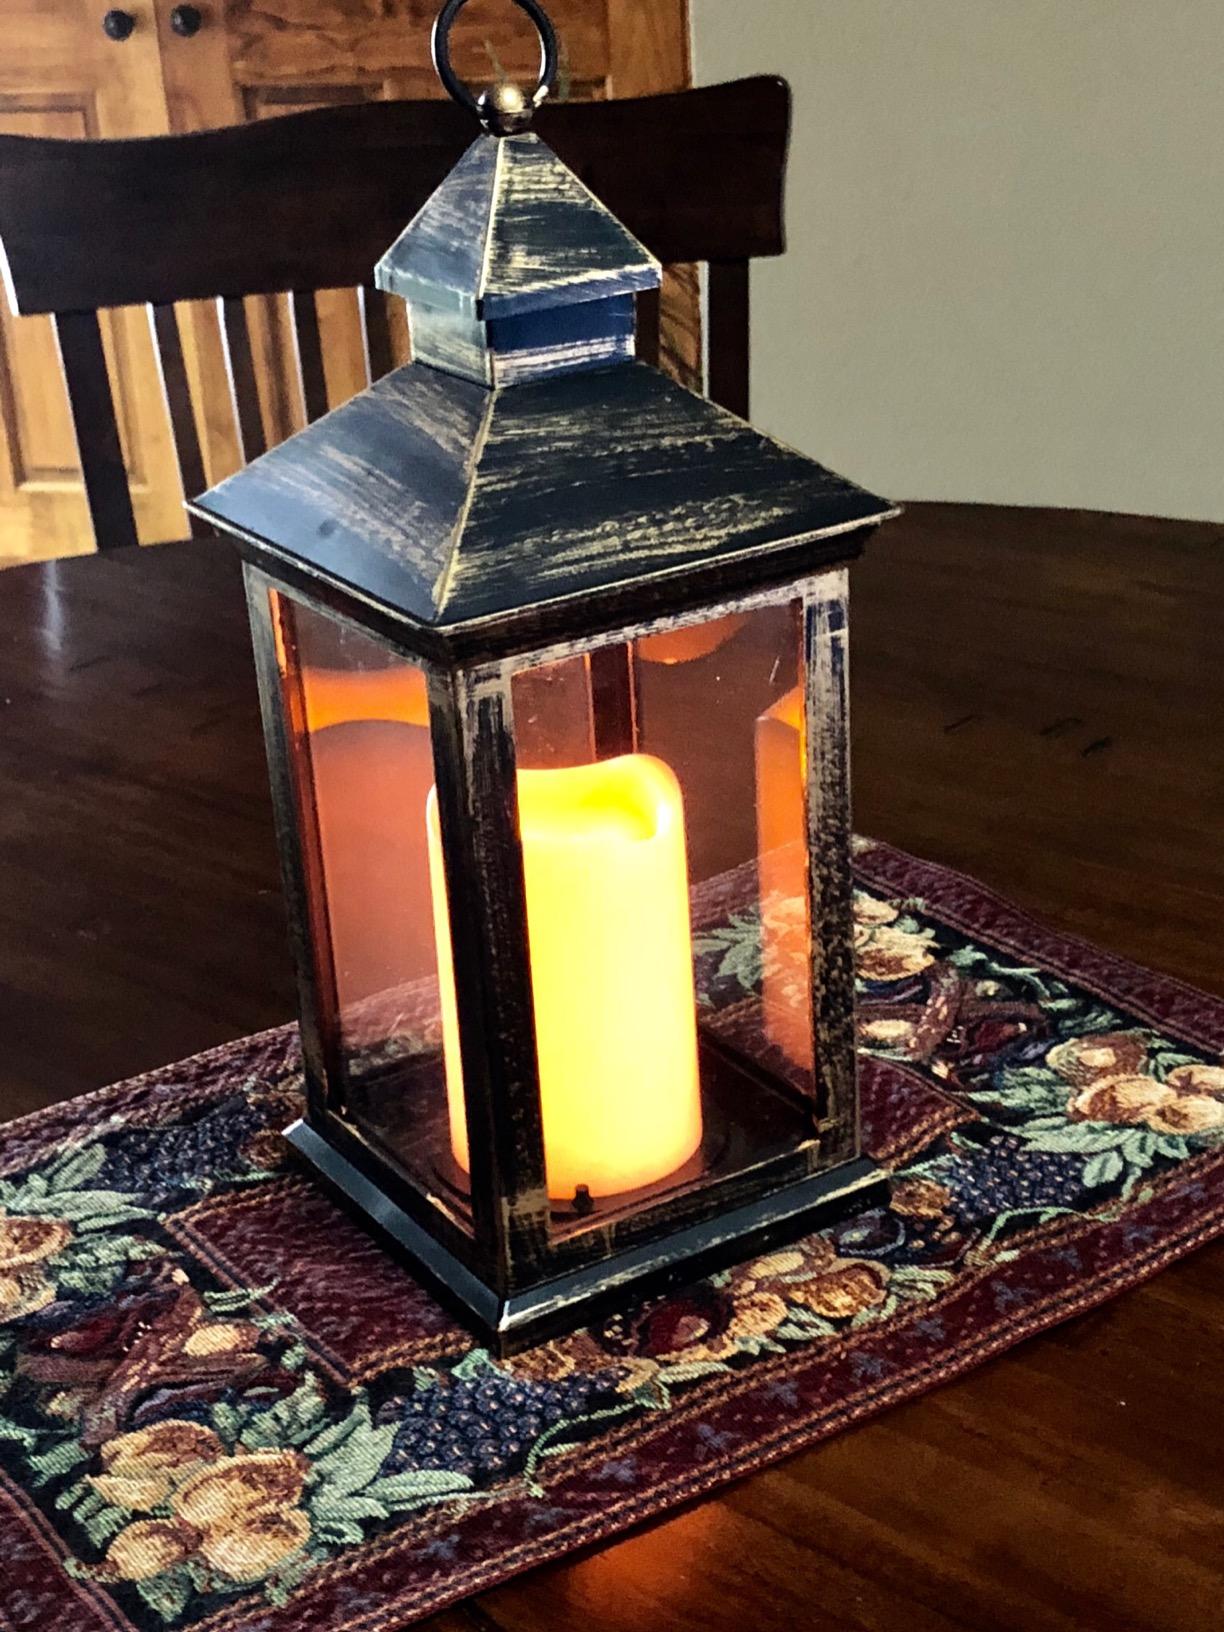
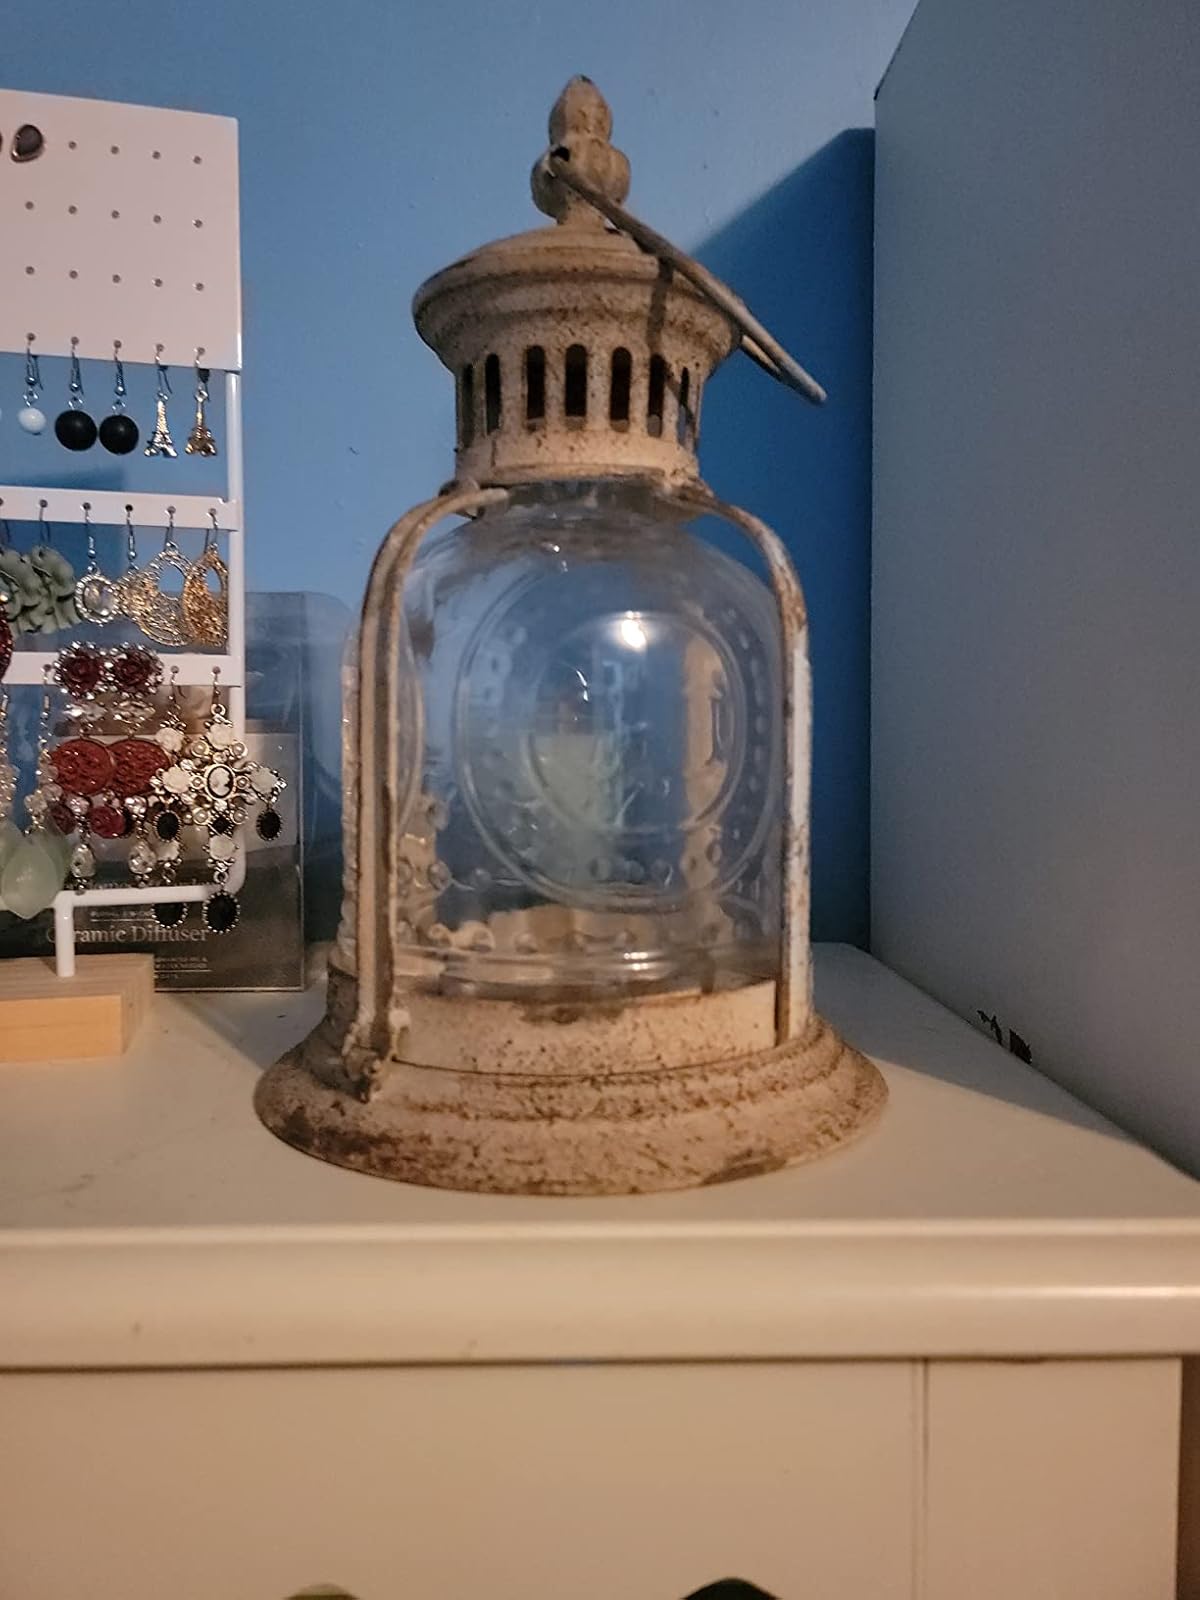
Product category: lantern
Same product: no